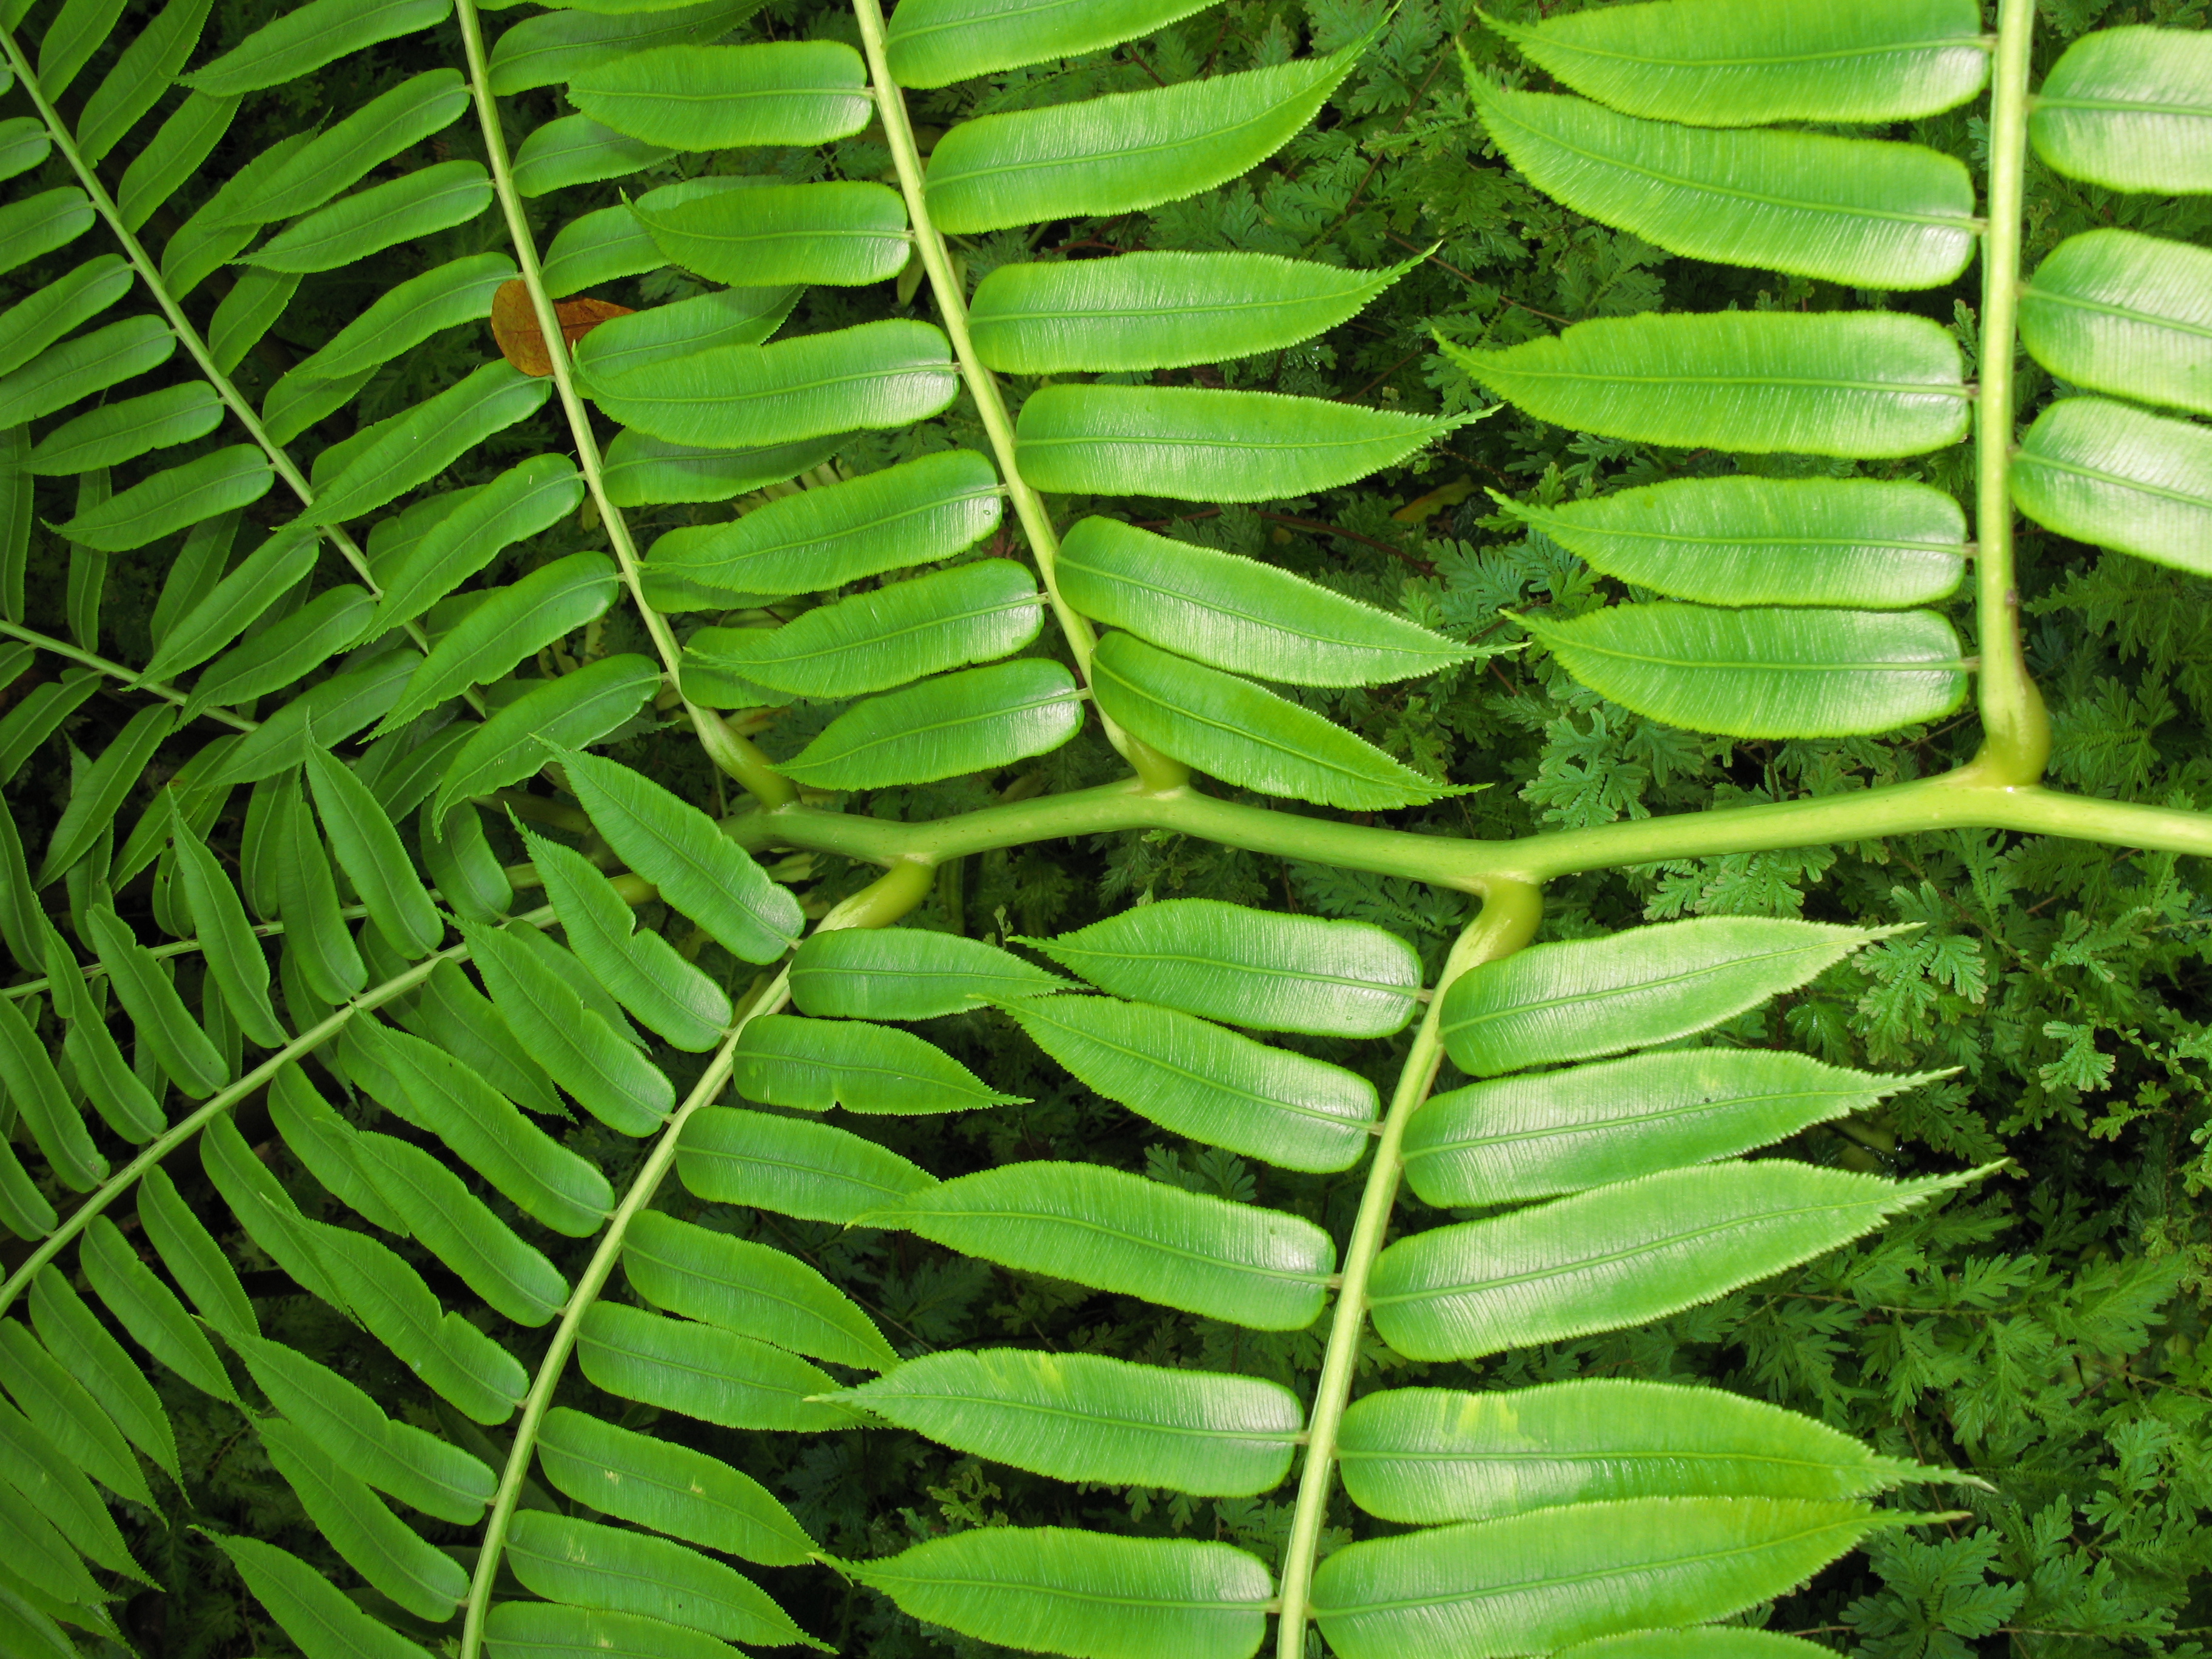
plant, leaf, flower, green, high, jungle, botany, flora, fern, leaves, vegetation, rainforest, hires, hi, res, powershotg7, canong7, plant stem, land plant, ferns and horsetails, vascular plant, ostrich fern